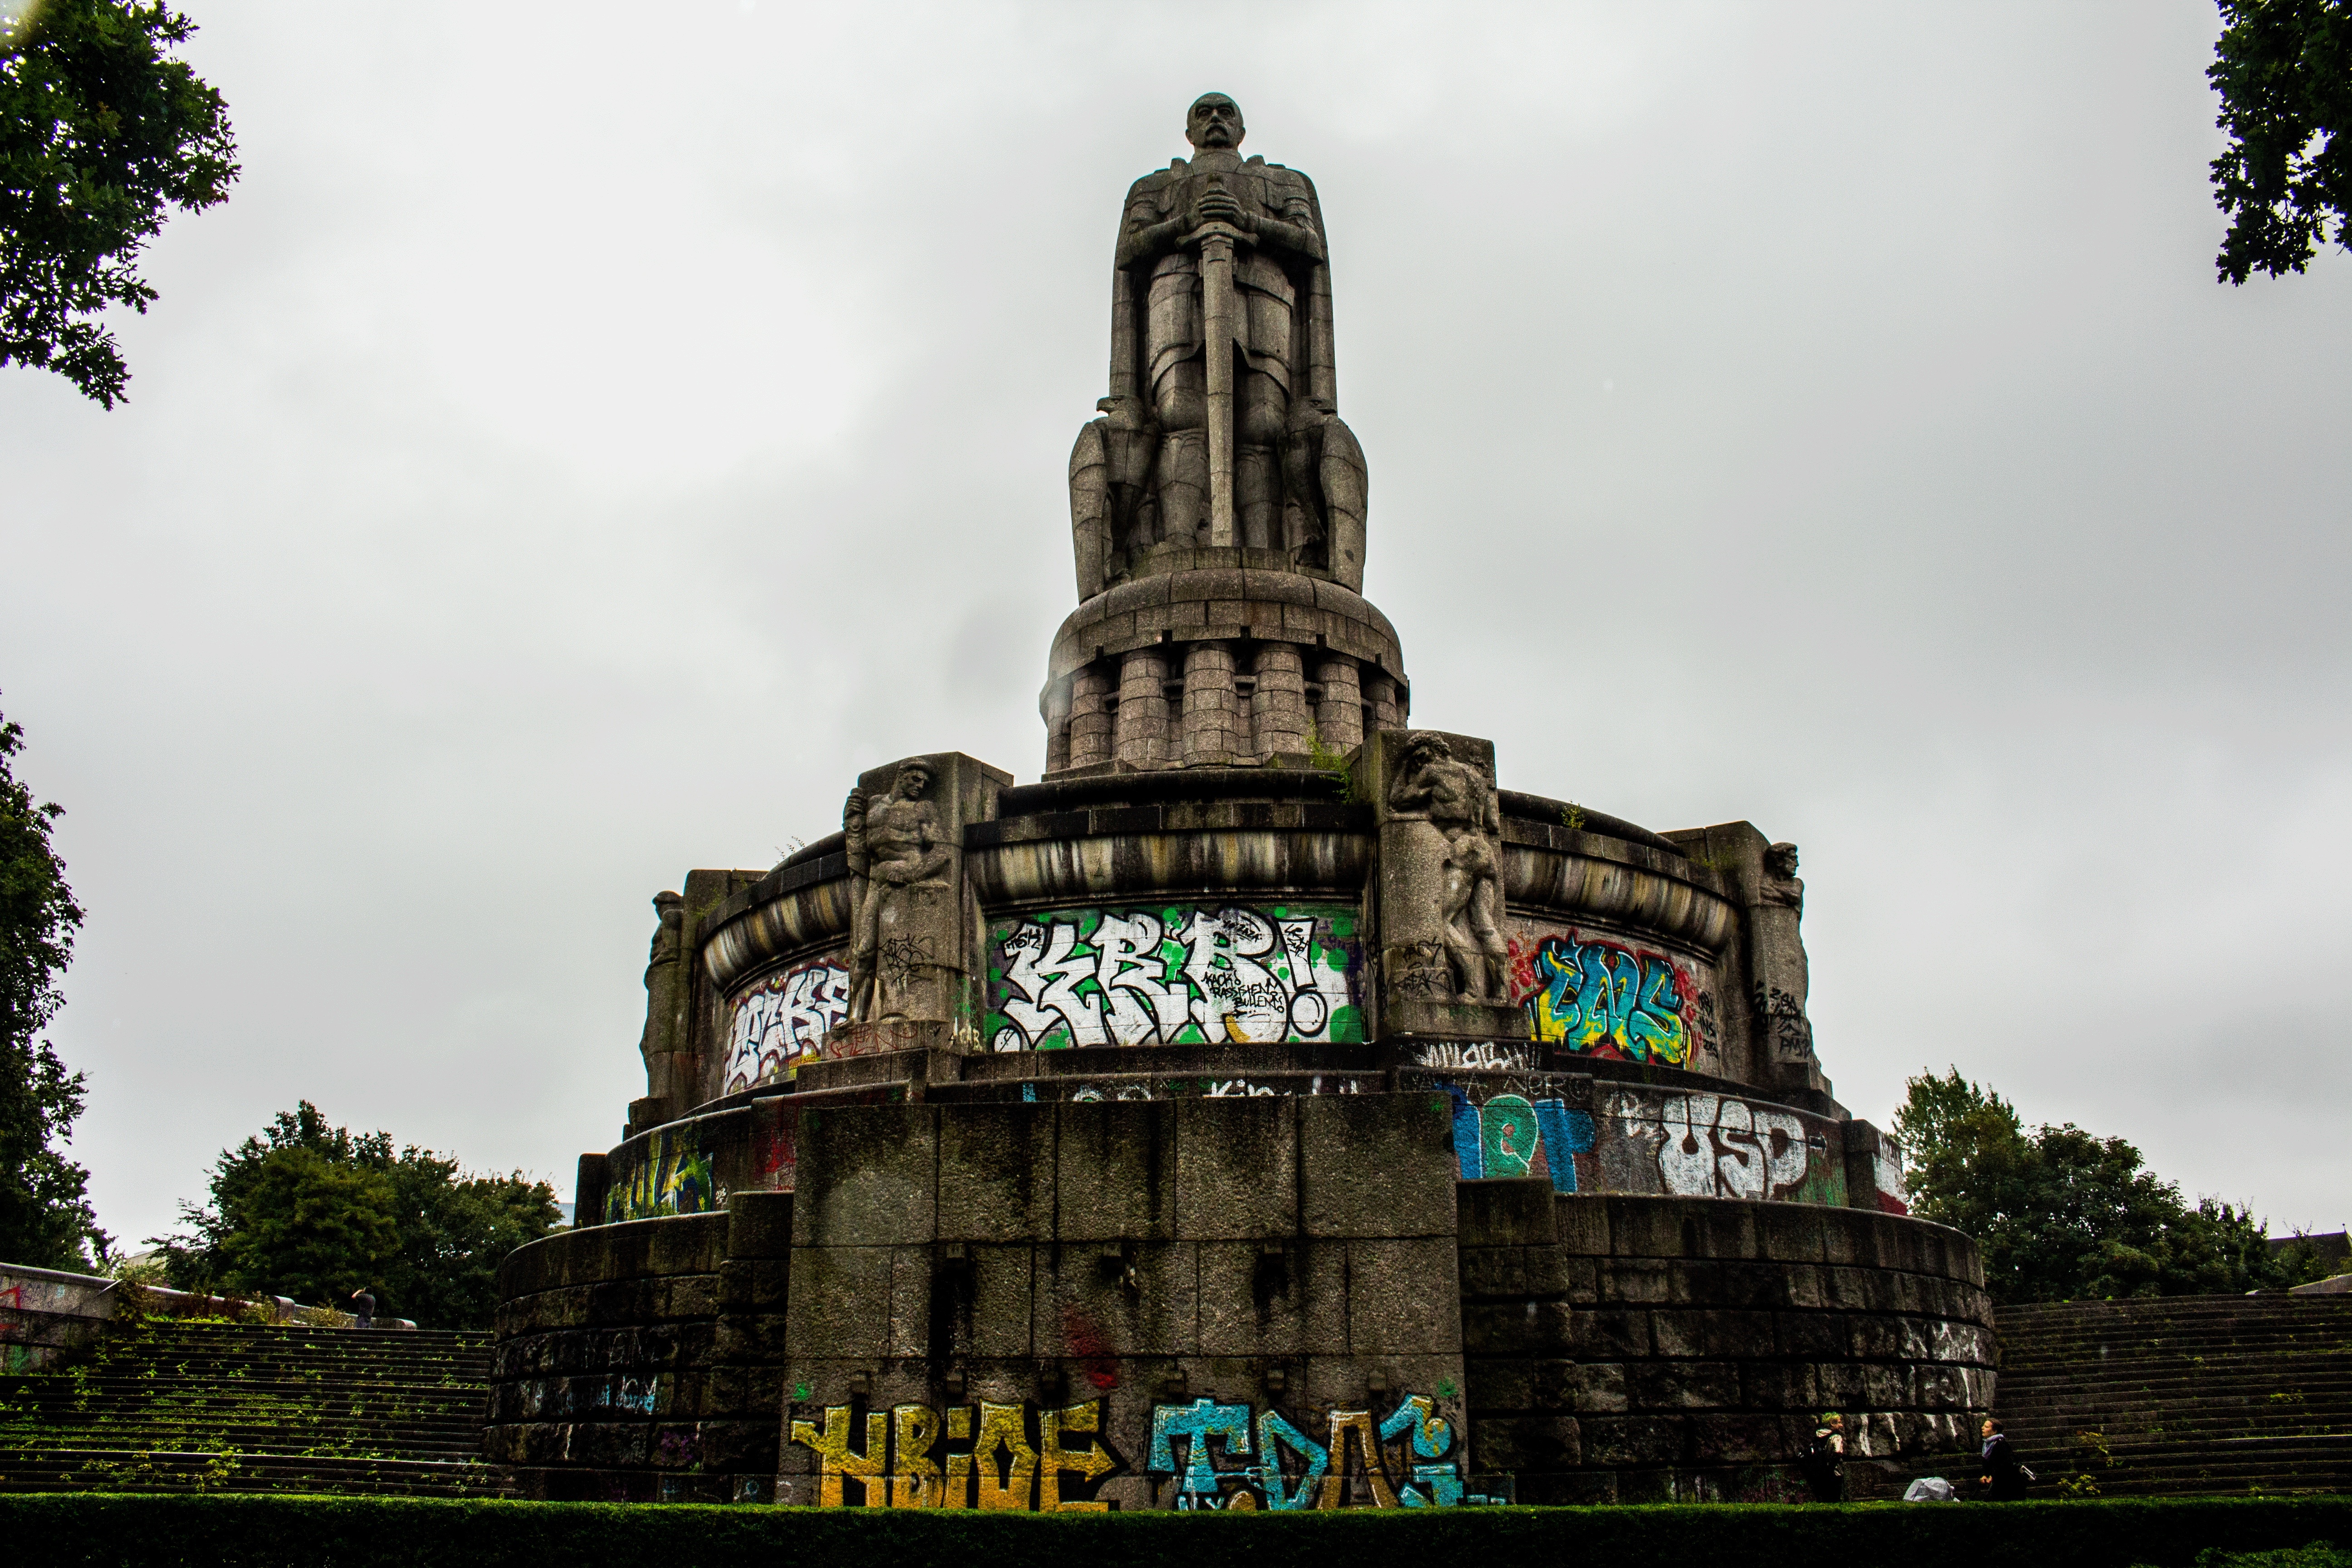
architecture, building, old, statue, tower, landmark, church, cathedral, historic, tourism, place of worship, clock tower, sculpture, germany, historical, wilhelm, hamburg, urban area